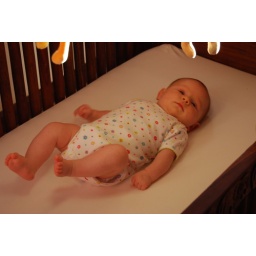
Genietend van haar mobiel in haar nieuwe bed